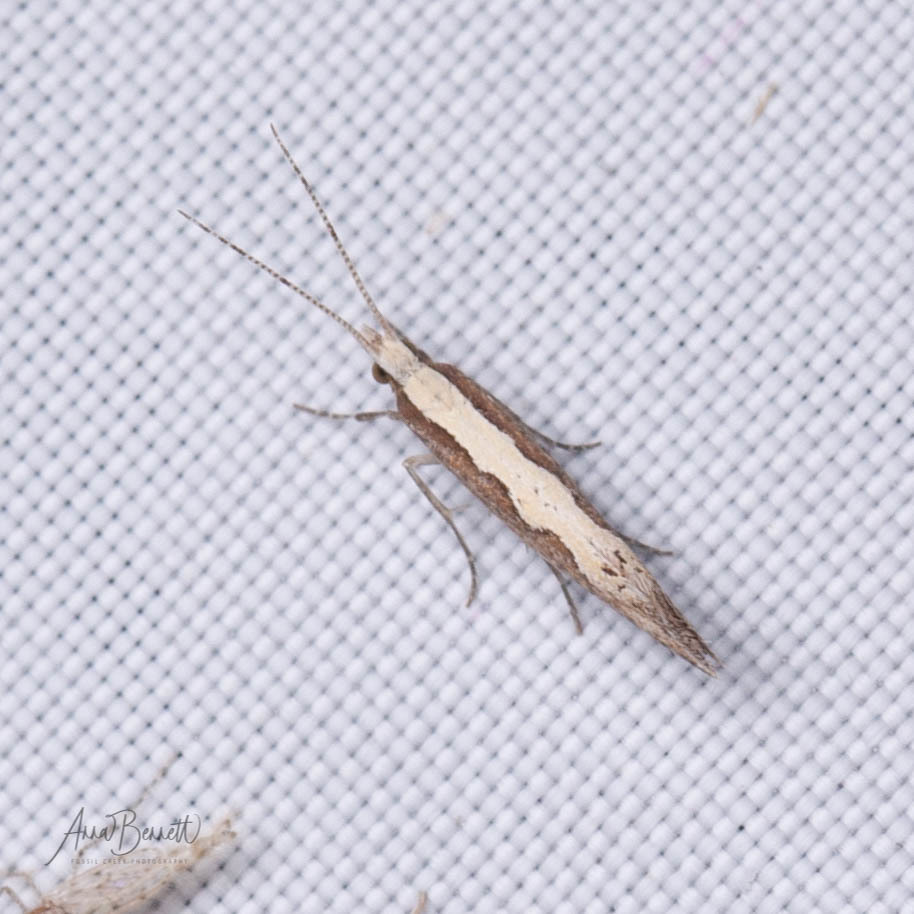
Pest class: diamondback_moth